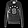
Label: Pullover